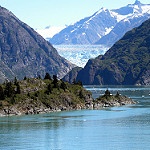
Label: glacier